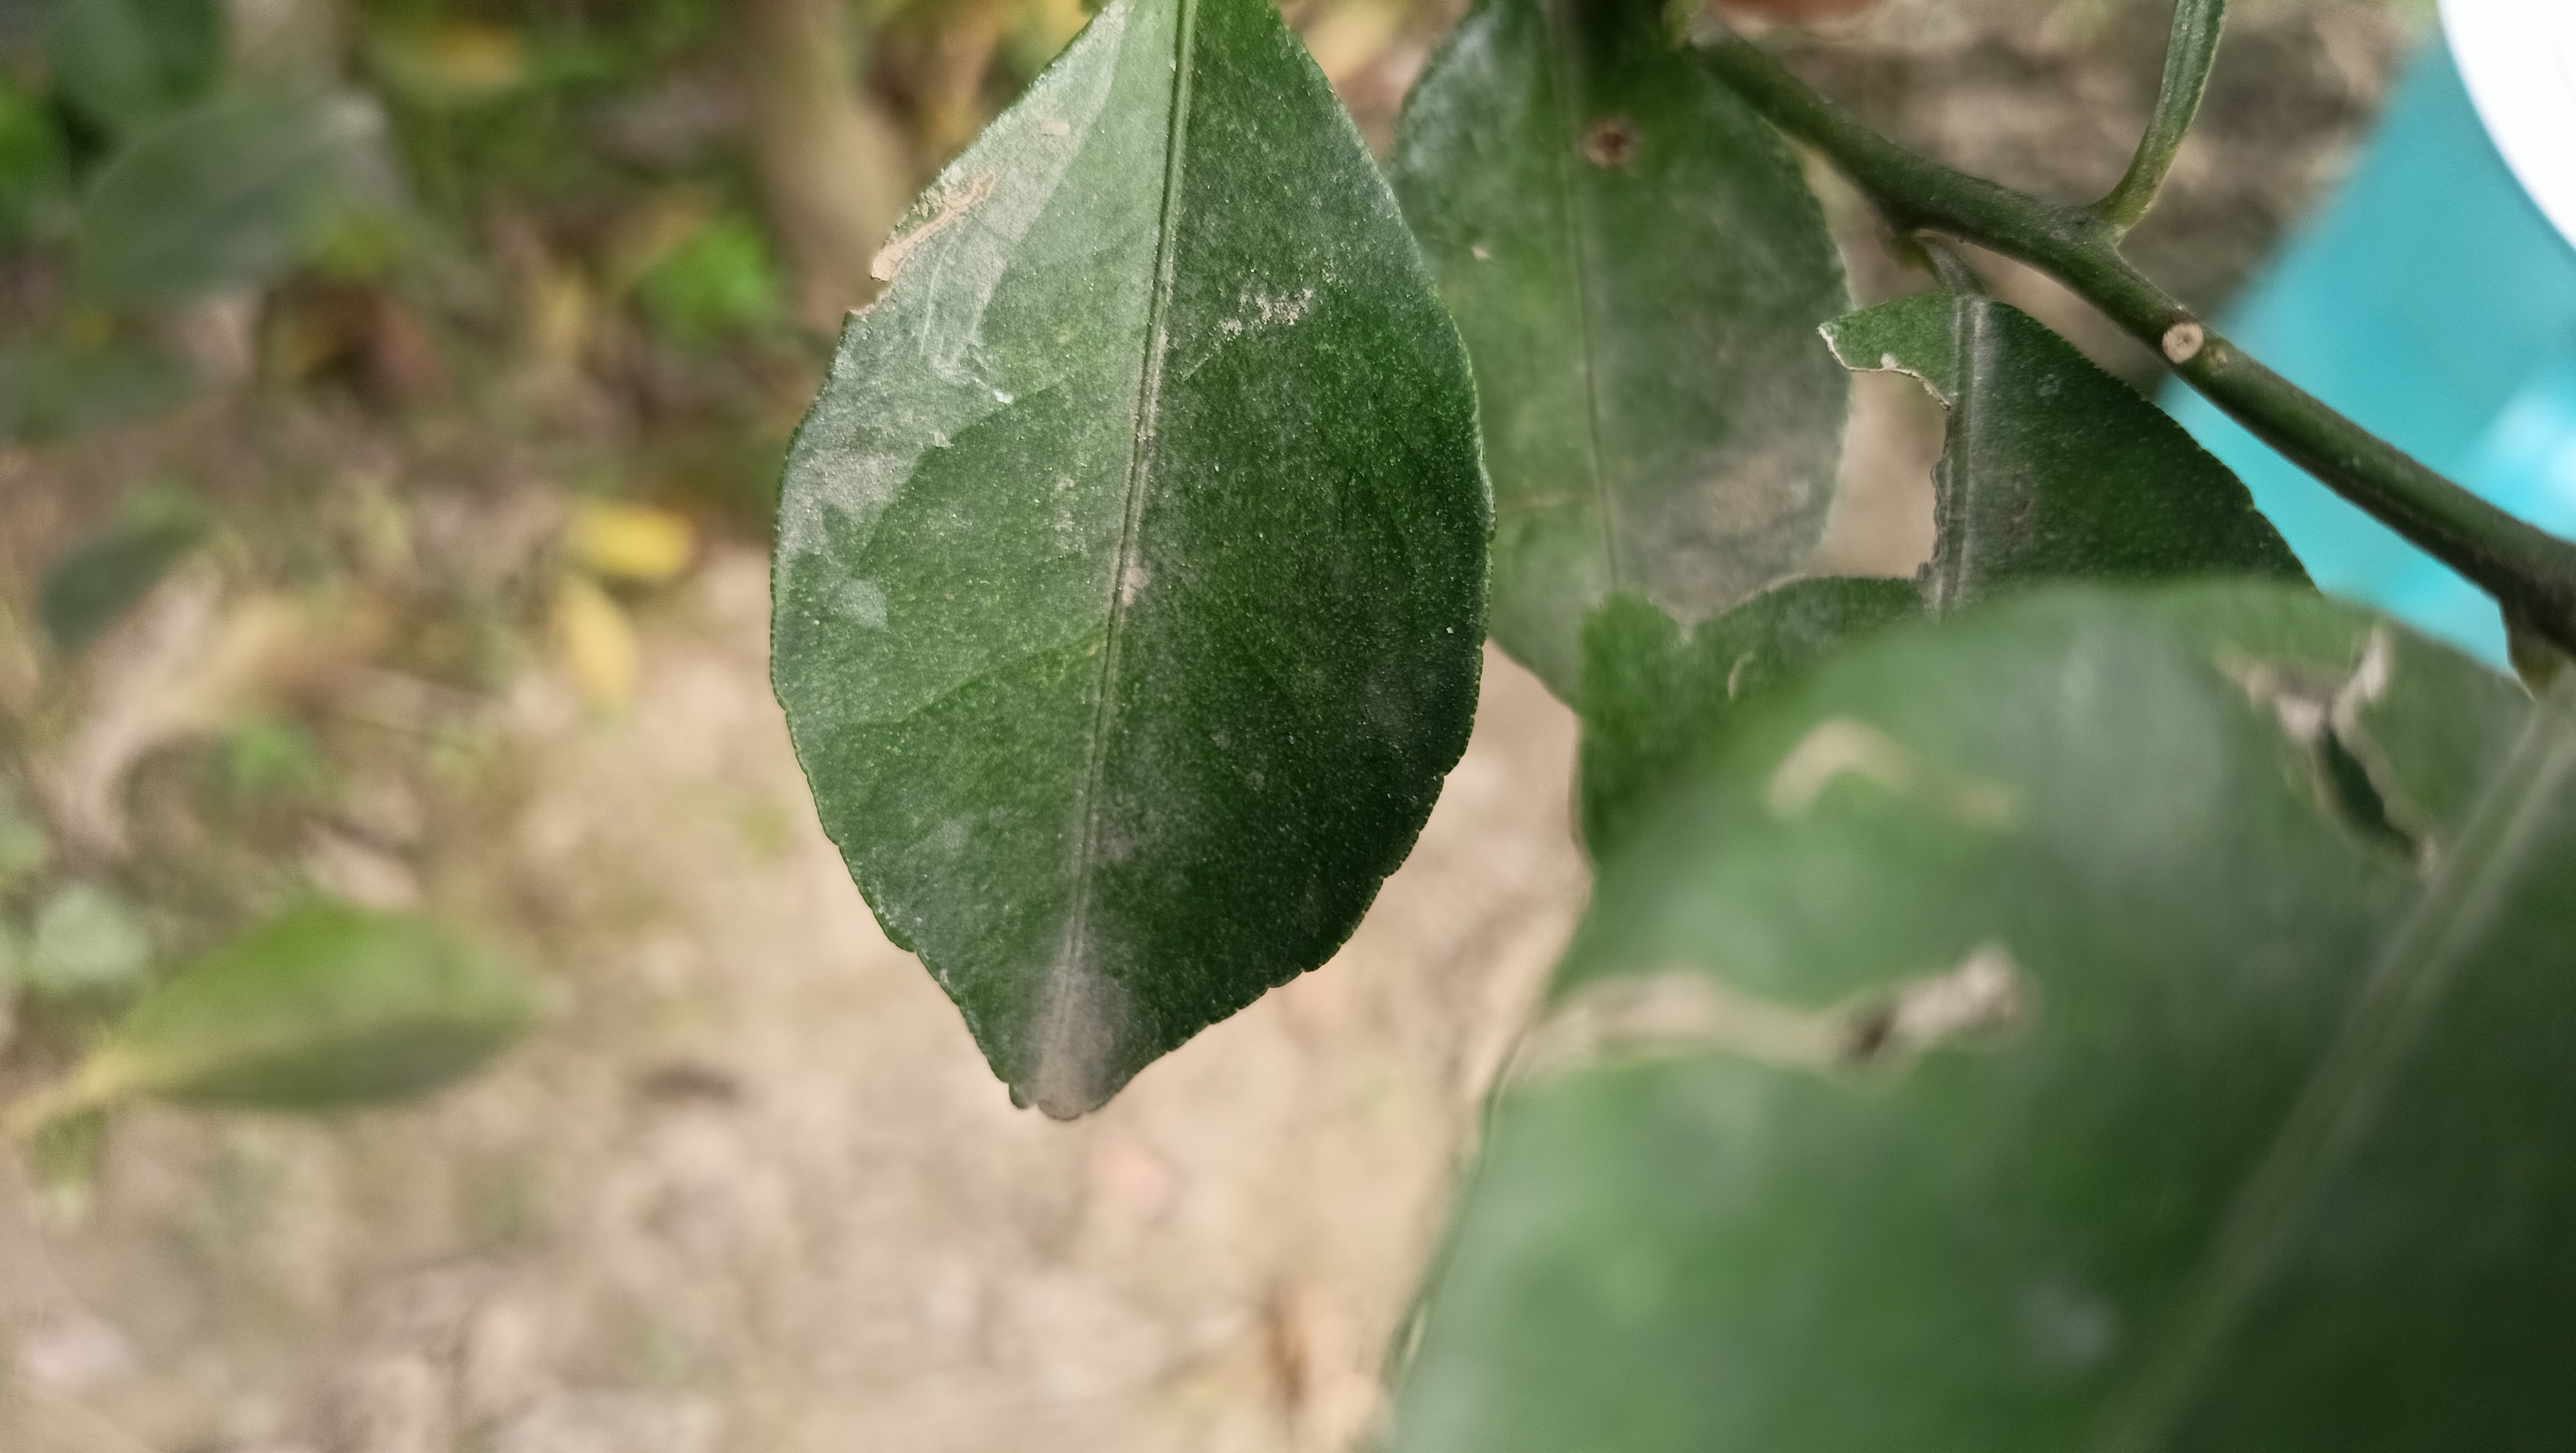
Mandarin leaf variety: China Mishti